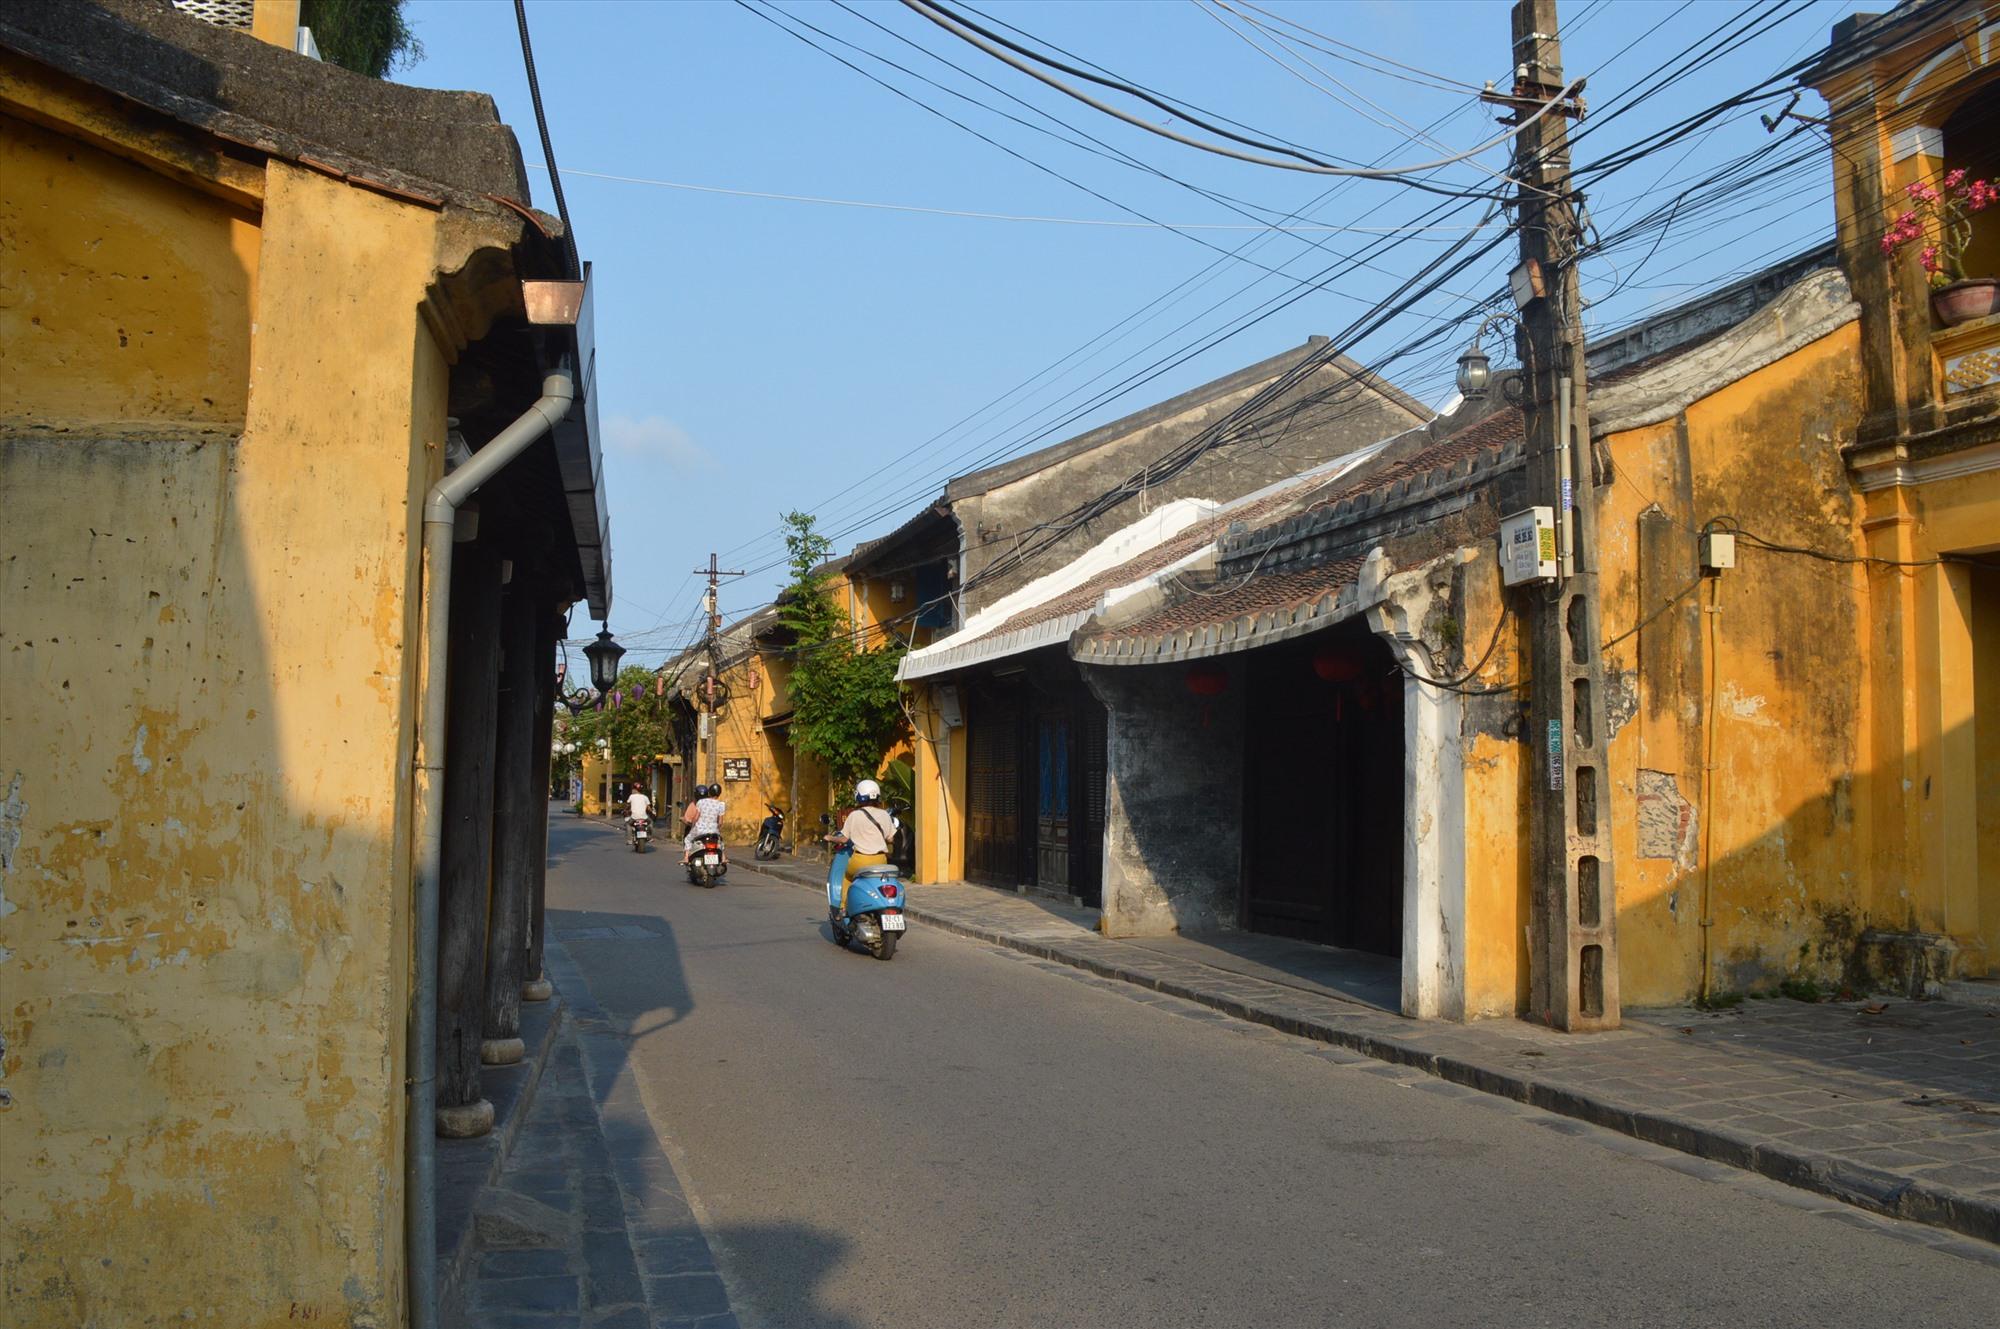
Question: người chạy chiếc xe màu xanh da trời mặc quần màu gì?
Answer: người chạy chiếc xe màu xanh da trời mặc quần màu vàng